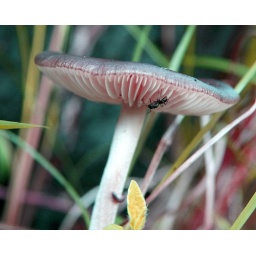
Toadstool at the base of a gum tree near Kurrajong